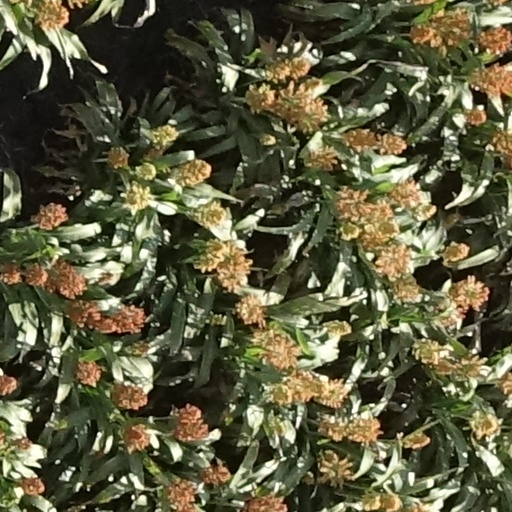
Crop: sorghum